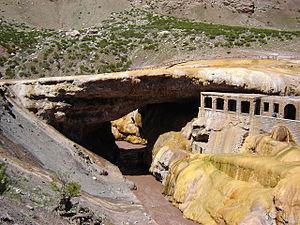
L'Aconcagua est un sommet d'Argentine situé à treize kilomètres de la frontière chilienne et s'élevant à 6 962 mètres d'altitude. Surnommé le « colosse de l'Amérique », il constitue le point culminant de l'Argentine, de la cordillère des Andes, du continent américain, de l'hémisphère austral et la plus haute montagne en dehors de l'Asie. Il domine un vaste parc provincial protégeant des espèces animales typiques de la cordillère, en particulier le condor des Andes et le guanaco, ainsi qu'une végétation rare et fragile. En effet, le climat est aride et la couverture neigeuse ténue, malgré l'existence de quelques glaciers modestes.